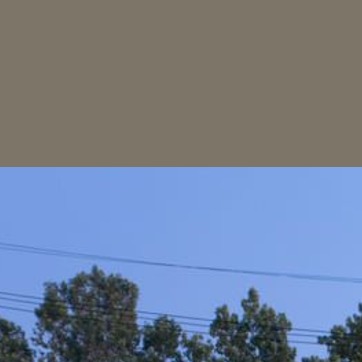
Material: sky